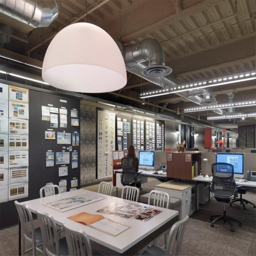
collaborative spaces require vertical surfaces for communication and horizontal ones for application .